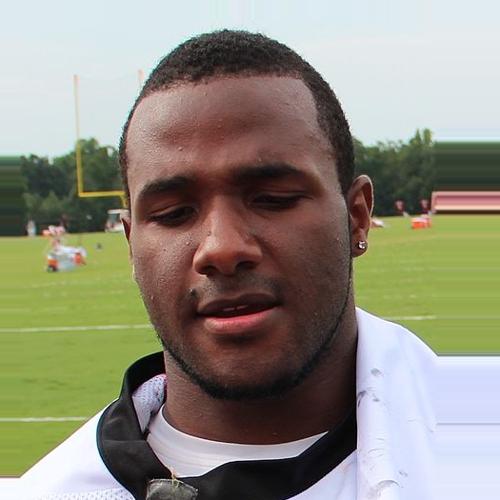
Age: 21